Duško Pavasovič

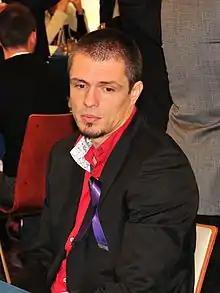
Duško Pavasovič, Warsaw 2013

Duško Pavasovič (born 15 October 1976) is a Slovenian chess player. He holds the title of Grandmaster, which FIDE awarded him in 1999.